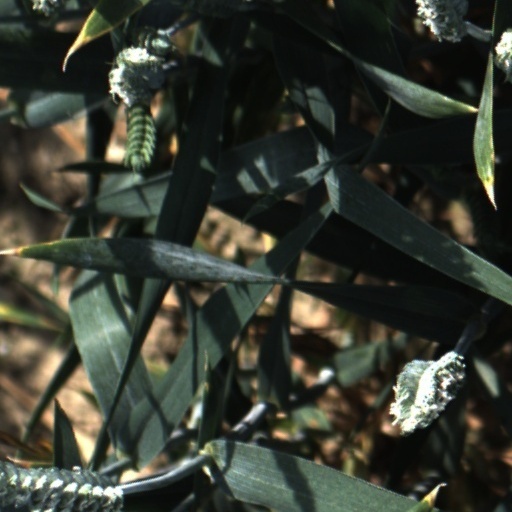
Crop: wheat